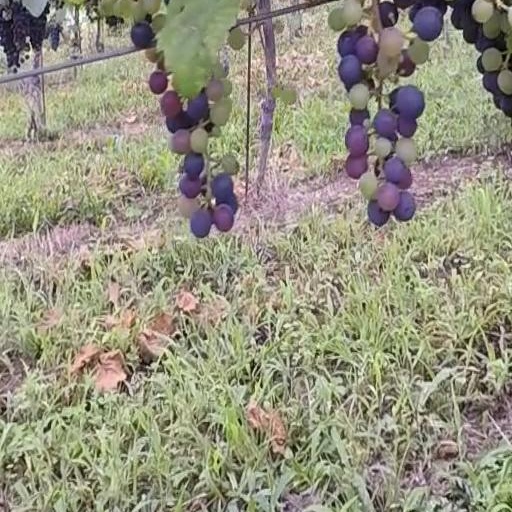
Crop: grape